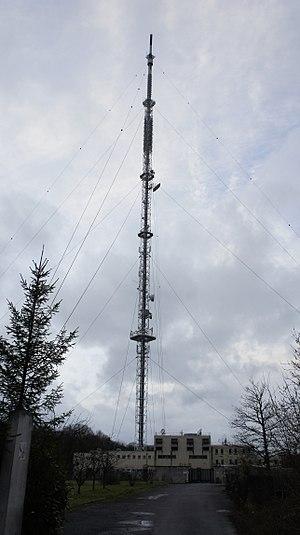
L'Émetteur d'Hautvillers est une installation pour la transmission des signaux de télévision et de radio sur les bandes ultracourtes. Il est aussi équipé de relais pour la téléphonie mobile et transmet des données par faisceau hertzien, électromagnétisme et radiocommunications mobiles privées. Il est situé à Hautvillers près d'Épernay. L'émetteur utilise une tour d'une hauteur de 245 mètres utilisant la hauteur de la montagne de Reims.